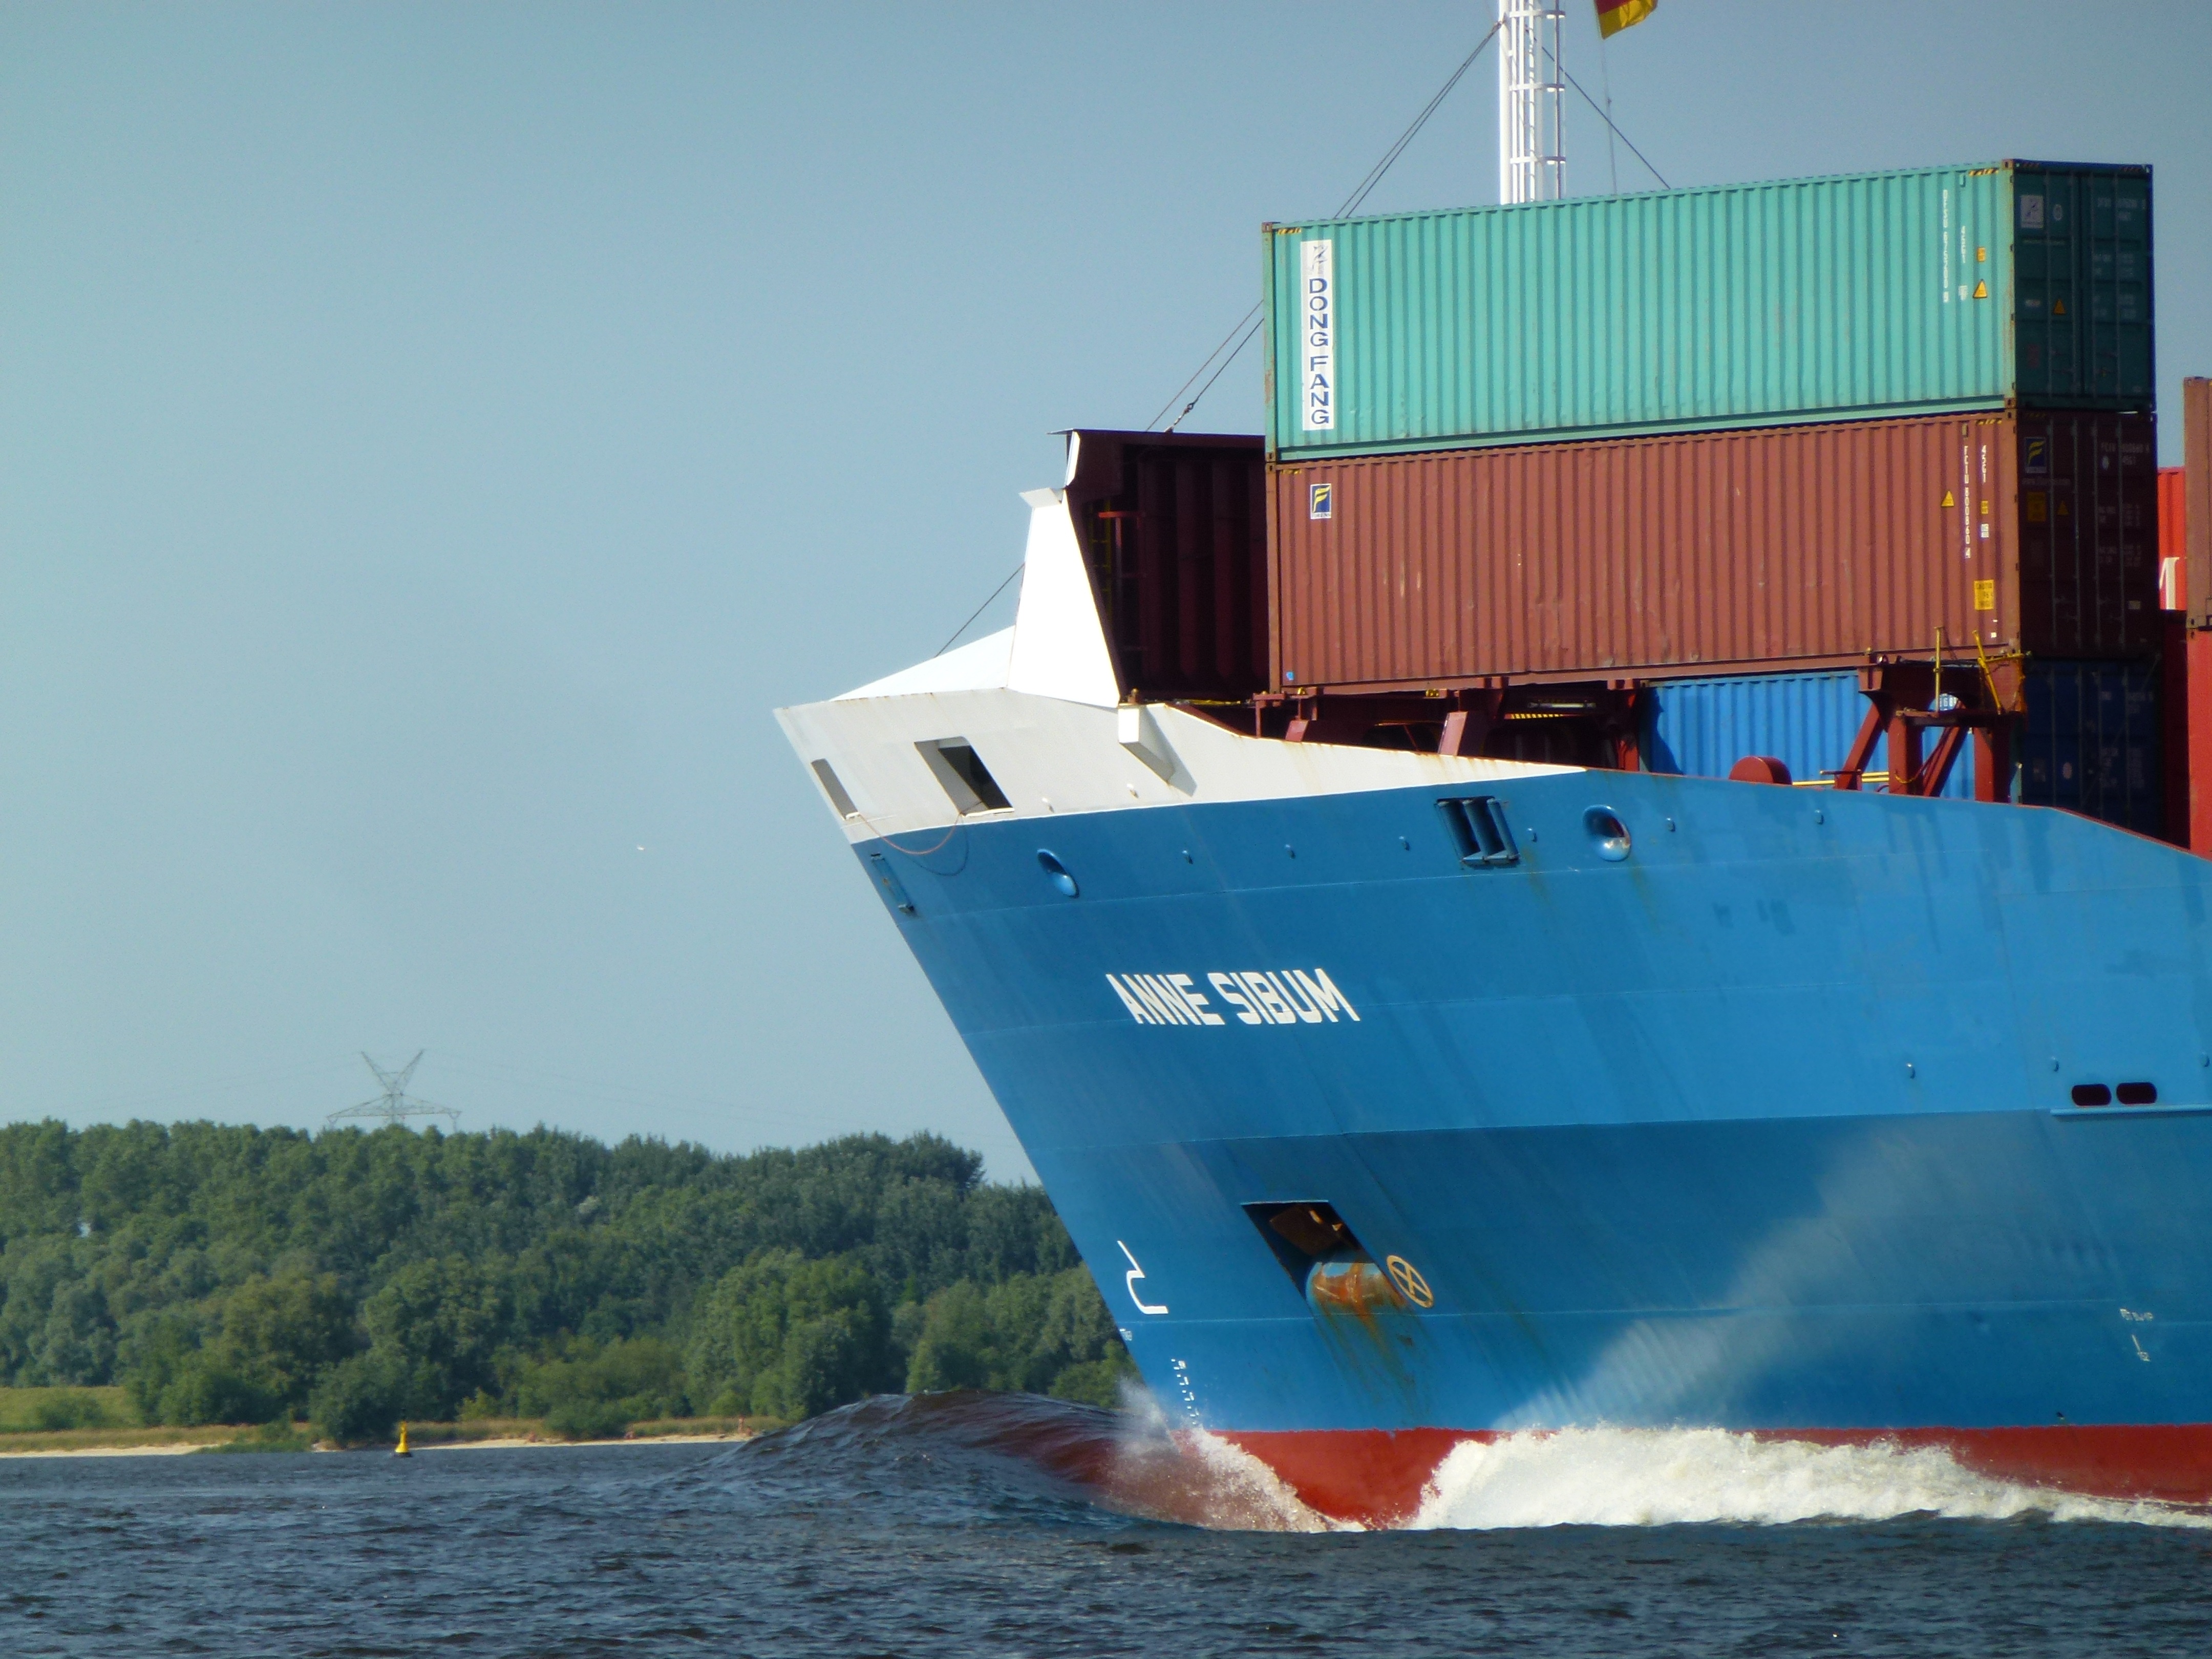
sea, water, technology, boat, river, ship, transport, boot, vehicle, cargo ship, container, cargo, germany, freighter, shipping, maritime, watercraft, elbe, hamburg, seafaring, container ship, frachtschiff, fishing vessel, container terminal, freight transport, tank ship, bulk carrier, roll on roll off